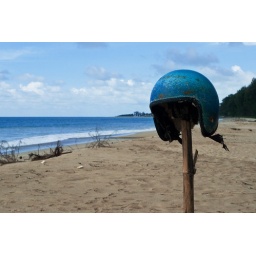
The scene as it was found walking along this deserted beach in Phangnga province, Thailand.